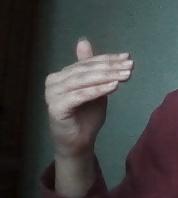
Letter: khaa